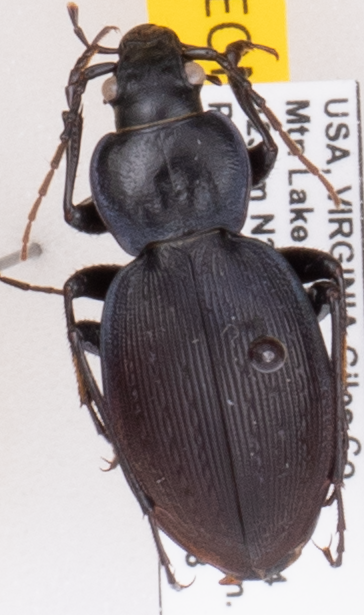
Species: Carabus goryi
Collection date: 2022-06-28
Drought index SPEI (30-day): -0.616
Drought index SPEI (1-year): -0.922
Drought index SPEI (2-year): -0.46